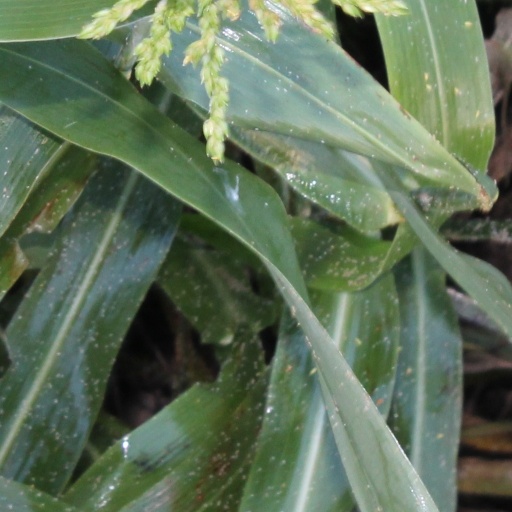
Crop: sorghum